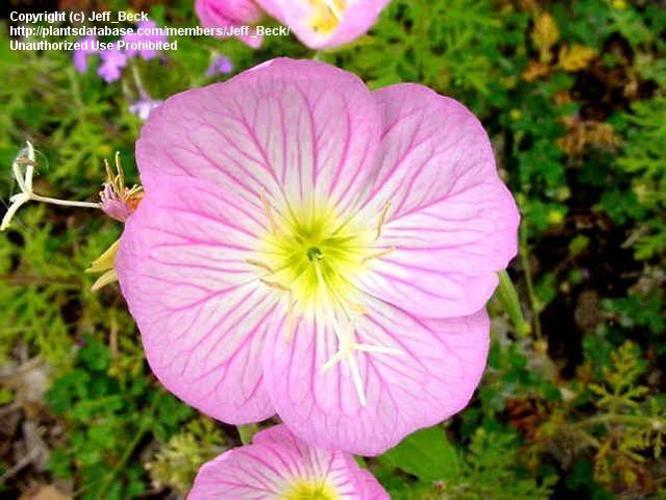
Label: pink primrose